Troll (gay slang)

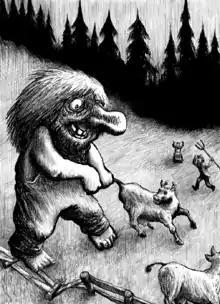
A troll is a fearsome member of a race of creatures from Norse mythology that have achieved international recognition and become stock characters in popular culture.

Troll as gay slang is amongst the lexicon of the cant Polari used in the gay subculture in Britain which has become more mainstream with transcontinental travel and online communication. There is still debate about how Polari originated but its origins can be traced back to at least the 19th century.